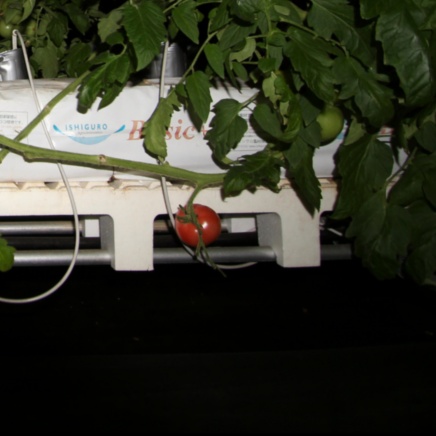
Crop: tomato